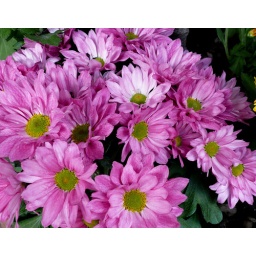
A beautiful flowered window in San Candido, a mountain village in Italy.